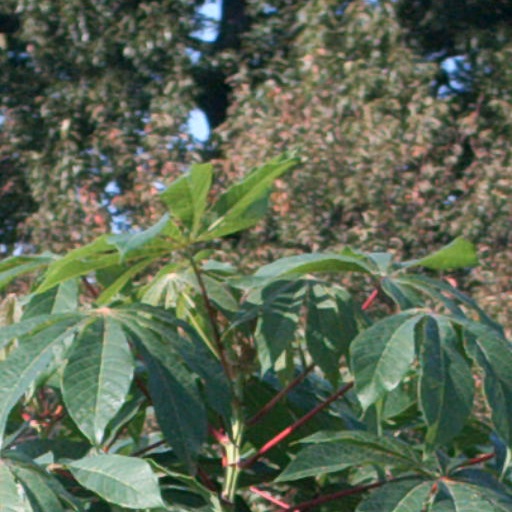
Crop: cassava